27th Golden Melody Awards

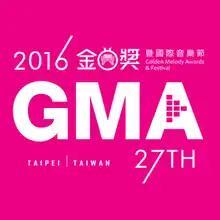

The 27th Golden Melody Awards was held in Taipei, Taiwan in 2016. The award ceremony for the popular music categories was hosted by Mickey Huang and broadcast on TTV on 25 June. The award ceremony for the traditional music categories was held at the National Center for Traditional Arts on 13 August.